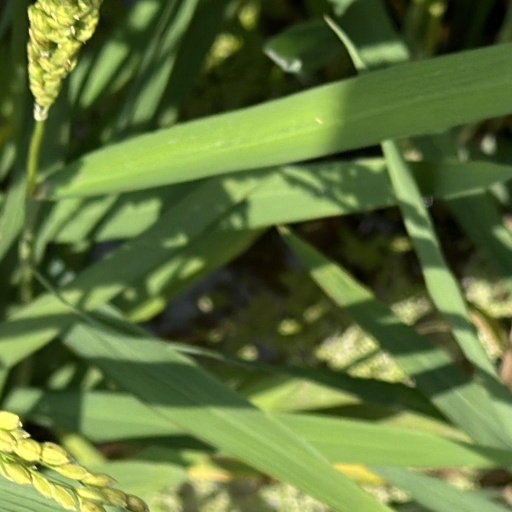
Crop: rice